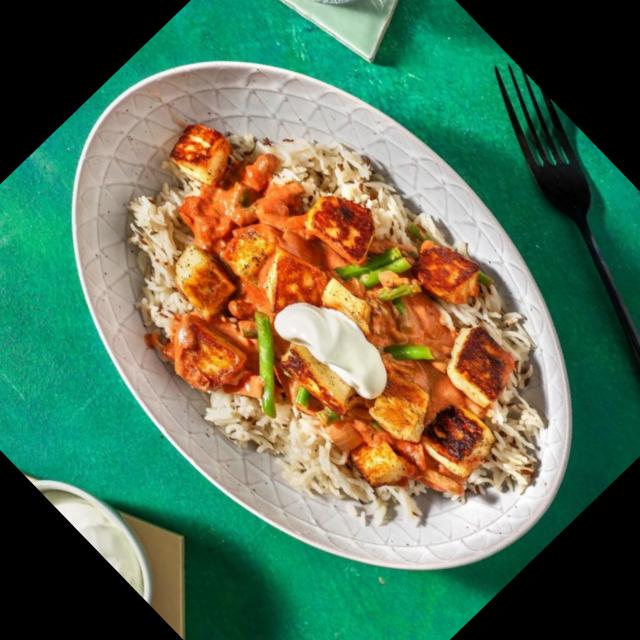
Dish: white_rice